Rayehe Mozafarian

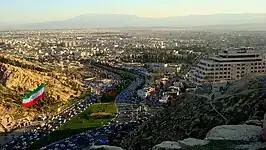
Mozafarian was born in Shiraz.

Rayehe Mozafarian was born in 1986 in Shiraz, Iran. After earning a degree in architectural engineering in 2008 from the Islamic Azad University, Shiraz Branch, she continued her education and graduated in 2011 from Shiraz University with a degree in Sociology of population and development.